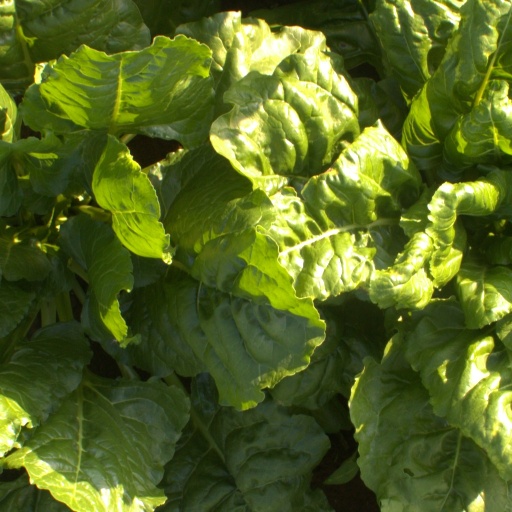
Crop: sugar beet